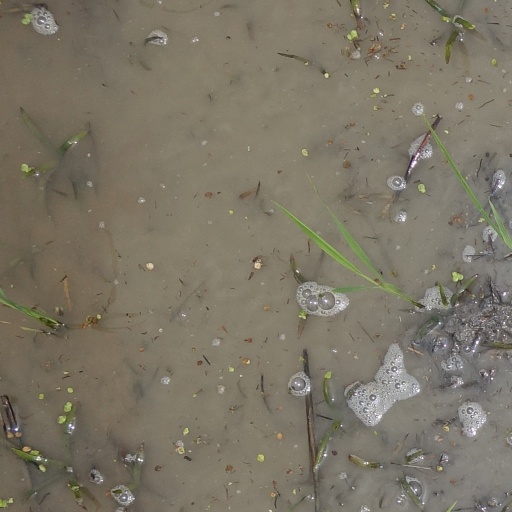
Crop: rice